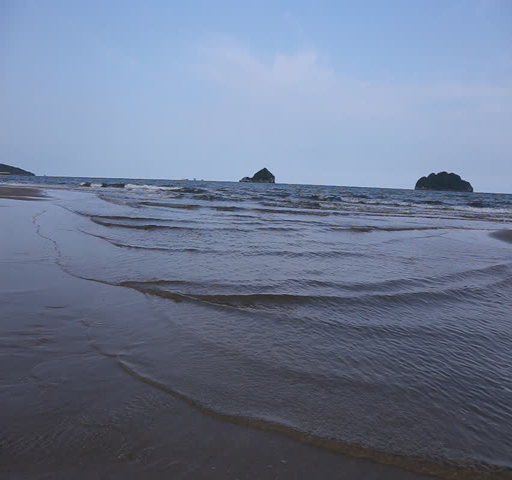
waves rolled on the sand